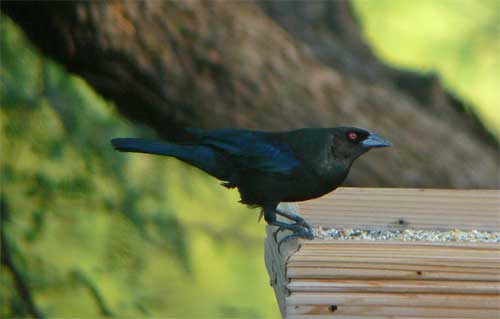
a small completely black and blue bird as dark as the night.
the bird has a red eyering and a black bill that is sharp.
this bird is black with short legs and has a long, pointy beak.
bird with gray beak, tarsus and feet, and brown eye, and blue outer rectrices and wings and remaining portion of body is covered in black
this black bed has a thick, short black beak and piercing red eyes.
this long bird's blue beak and red eyes stand out from its very dark but shiny black feathers.
this bird has a black crown as well as a black billthe bird is black with a blue sheen to it's feathers, with a full breast, and small skull.
this bird has a black crown, blue primaries, and a black belly.
this bird has wings that are black and has red eyes
Species: Bronzed Cowbird